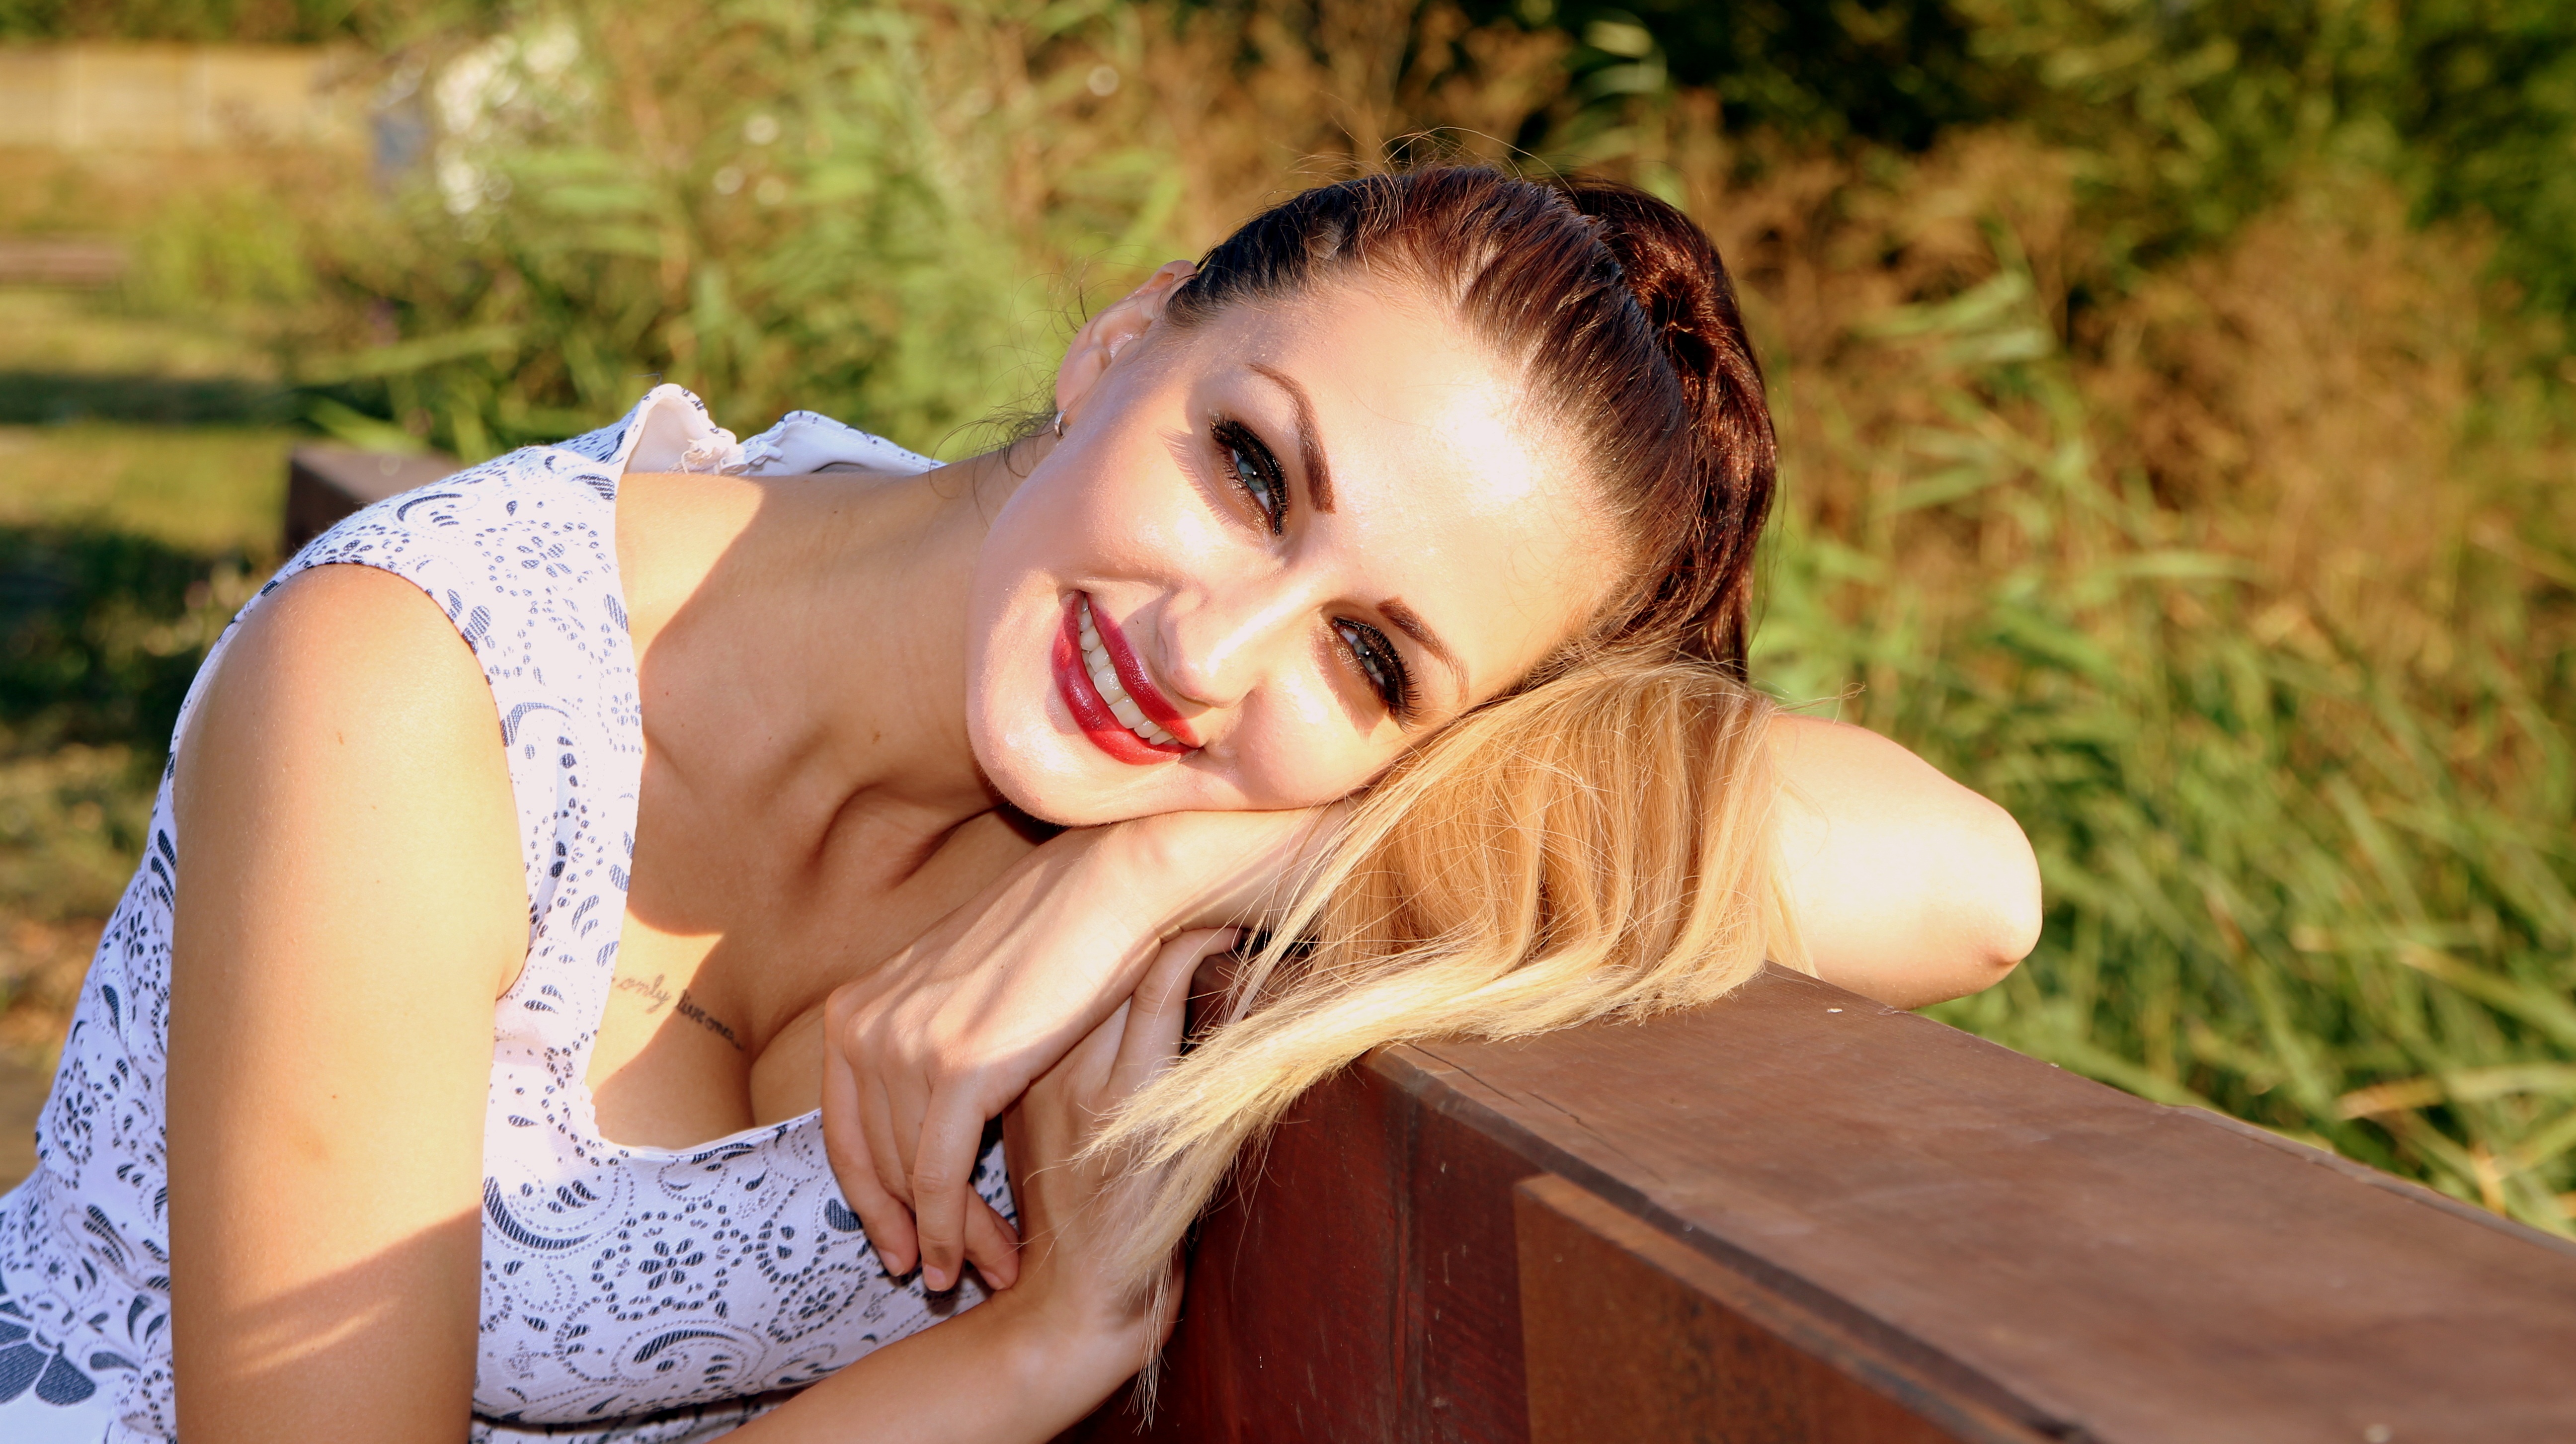
person, girl, woman, hair, photography, portrait, model, romance, blonde, facial expression, smile, long hair, eye, skin, beauty, blond, emotion, interaction, blue eyes, photo shoot, brown hair, portrait photography, human action